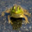
Label: frog